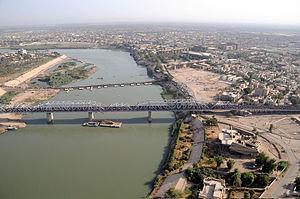
Cet article présente une liste de ponts remarquables d'Irak, tant par leurs caractéristiques dimensionnelles, que par leur intérêt architectural ou historique.